2014 STP 500

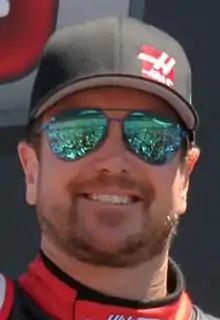
Kurt Busch won the race.

Kyle Busch won the pole with a time of 18.998 and a speed of . Busch felt that his car seemed "to be working well right now, whatever is working" but felt that he had "to be a little bit faster. There's still some speed to be gained and some consistency throughout races as well keeping speed throughout a run. There's room for improvement still". David Reutimann failed to qualify for the race. Rain washed out the two other practice sessions that were due to be held the day before the race.